Uesugi clan

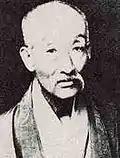
Uesugi Mochinori

The Meiji Restoration in 1868 brought the abolition of the "han" system, that is, the end of the domains, the feudal lords, and the samurai class. During this period, the head of the clan was Uesugi Mochinori. While the "han" system ended, the Uesugi clan survives to this day. Its present head, Uesugi Kuninori (born 1942), is a professor at the Institute of Space and Astronautical Science, Ministry of Education.